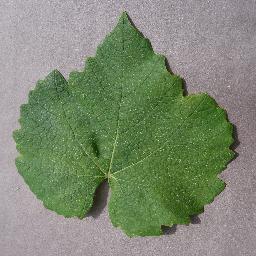
Label: Grape___healthy